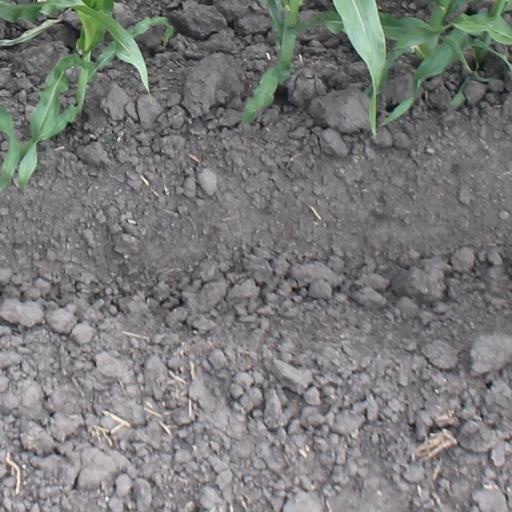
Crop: maize; corn